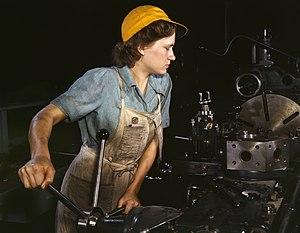
Ouvrière-tourneuse usinant des pièces d'avion de transport dans l'usine de la compagnie Consolidated Aircraft, à Fort Worth, dans le Texas, aux USA. Norsk bokmål: Blåsnipparbeider, kvinne lager maskindeler i en flyfabrikk i Texas 1942. Română: În timpul războiului, femeile au lucrat în uzinele din toate ţările implicate în război. Tiếng Việt: Một nữ công nhân làm việc với máy tiện kim loại trong nhà máy cơ khí tại Fort Worth, Texas, Hoa Kỳ, năm 1942. 中文（台灣）‎: 地點在美國德克薩斯州沃斯堡團結飛機公司，一名女性工人正在使用六角車床製作貨機的零件。 中文（中国大陆）‎: 地点在美国得克萨斯州沃思堡团结飞机公司，一名女性工人正在使用转塔车床制作货机的零件。
Le genre est le concept qui désigne l'ensemble des caractéristiques relatives à la masculinité et à la féminité ne relevant pas de la biologie, mais de la construction sociale. Il se distingue du concept de type sexuel, en focalisant sur les différences non biologiques entre les femmes et les hommes.
Après leur victoire en 1945, les États-Unis sont vus comme les défenseurs du monde libre. La lutte contre le communisme, les accords de Bretten Woods et le Plan Marshall ne vont qu'accroître leur domination et leur influence sur le monde.
Cet article donne une chronologie du statut juridique des femmes en France; l'article est également relié à l'histoire des femmes. Sans données sociologiques, il est difficile d'évaluer dans quelle mesure une législation est réellement mise en œuvre et de quels droits une femme pouvait réellement faire usage.
L'ouvrier est une personne qui loue ses services dans le cadre d'un travail industriel ou agricole en échange d'un salaire. Par définition, cette notion fait référence au statut du salariat et à l'exercice d'un travail manuel.
La Seconde Guerre mondiale fut le conflit militaire le plus meurtrier de l'histoire. Plus de 60 millions de personnes ont été tuées, ce qui représentait plus de 2,5 % de la population mondiale à l'époque. Cet article tente de dresser un bilan humain et matériel de cette guerre. Le bilan humain de la seconde guerre mondiale est cependant discuté, certains spécialistes, démographes, et historiens, avancent jusqu'à 85 millions de personnes tuées durant ce conflit, car les données sur les pertes civiles sont souvent sous-évaluées, et il y a aussi le problème des chiffres qui ne sont pas définitifs à propos des pertes de l'URSS.
Un travailleur est une personne qui effectue un travail. Un travail est le plus souvent effectué au travers d'un emploi, il existe néanmoins des travaux qui ne sont pas reconnus comme emplois et sont en dehors du marché de l'emploi.
Le Premier mai ou journée internationale des travailleurs est une journée de lutte du mouvement ouvrier instaurée par la IIᵉ Internationale, en mémoire du massacre de Haymarket Square, comme journée annuelle de grève pour la réduction du temps de travail à une journée de huit heures. Cette revendication fut satisfaite lors de l'entre-deux-guerres dans la plupart des pays européens industrialisés.